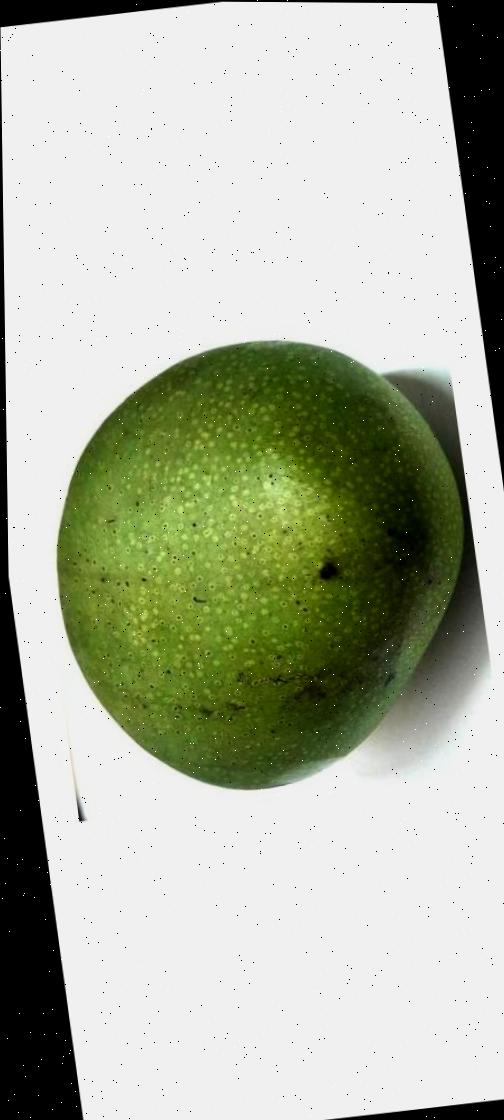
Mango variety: Ashshina Zhinuk